XBase++

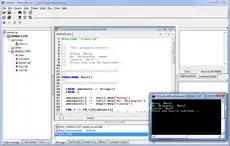
Visual Xbase++ with sample "Animals"

Xbase++ is an object oriented programming language which has multiple inheritance and polymorphism. It is based on the XBase language dialect and conventions.